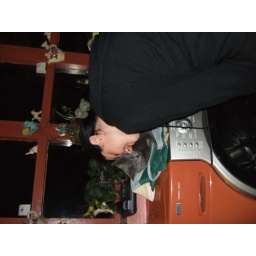
Kim rubs her face on the cat in a show of affection